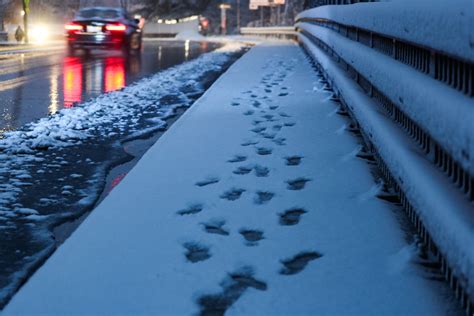
Weather: snow or frosty